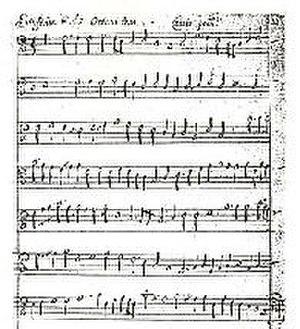
Francisca Duarte, est une chanteuse judéo-flamande, également connue sous le surnom de « rossignol français », née à Anvers en 1595 et décédée à Alkmaar en 1640.